Desideri d'estate

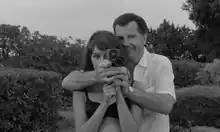

Desideri d'estate is a 1964 Italian comedy film. It stars actor Gabriele Ferzetti.